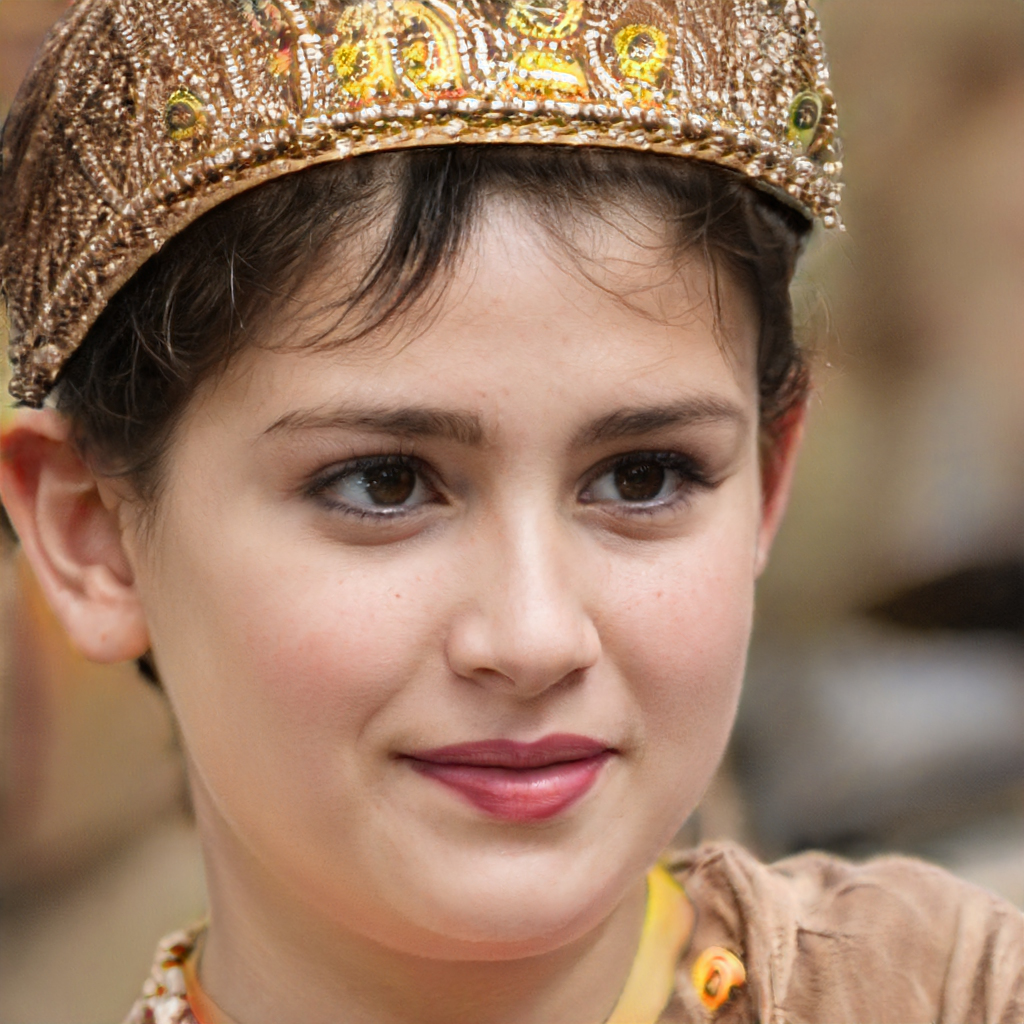
Label: Colored